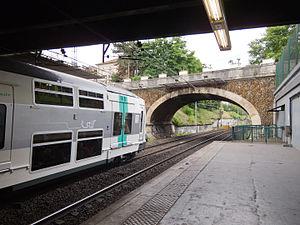
Gare RER de Fontenay-sous-Bois (RER A) - Rame MI09 - Val-de-Marne, France